Nellie McClung

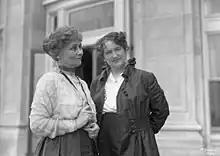
Nellie McClung with Emmeline Pankhurst in Edmonton, Alberta

McClung campaigned for the Manitoba Liberal Party in both the 1914 and 1915 general elections. The McClungs moved to Edmonton, Alberta, after Wesley was offered a promotion. The Liberal Party won the 1915 election in a landslide, and Manitoba became the first province in Canada to grant women the right to vote in January 1916 under the new Liberal government, exactly two years after the Political Equality League had petitioned Premier Roblin.